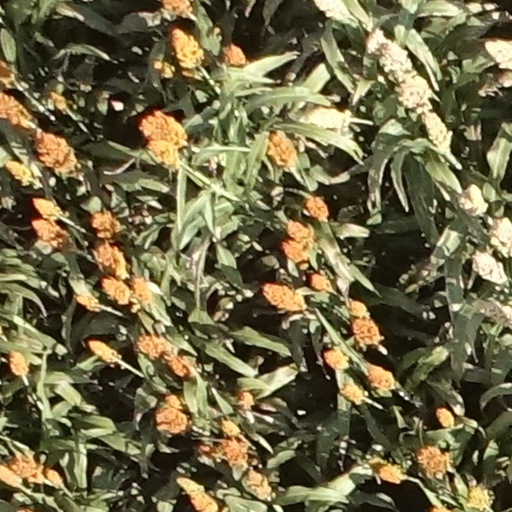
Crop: sorghum